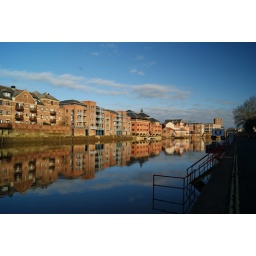
Taken sunday 4th april while walking down by the river ...